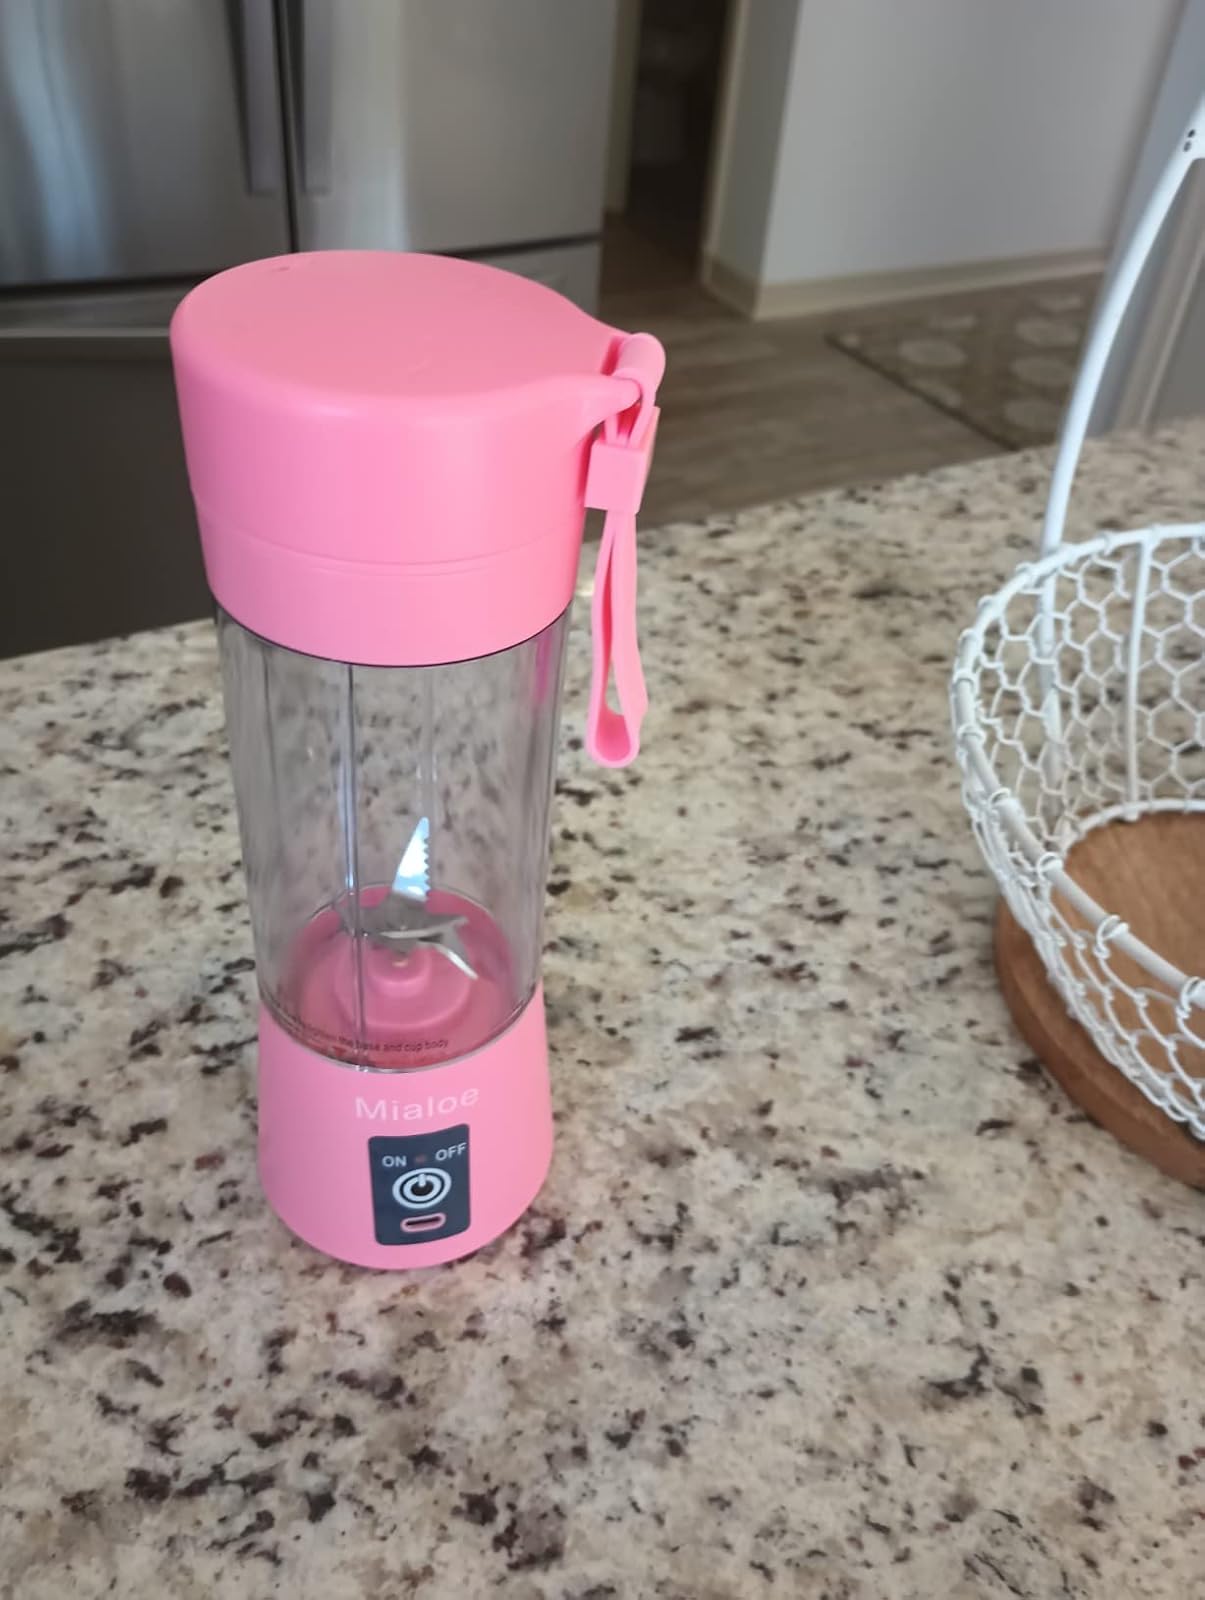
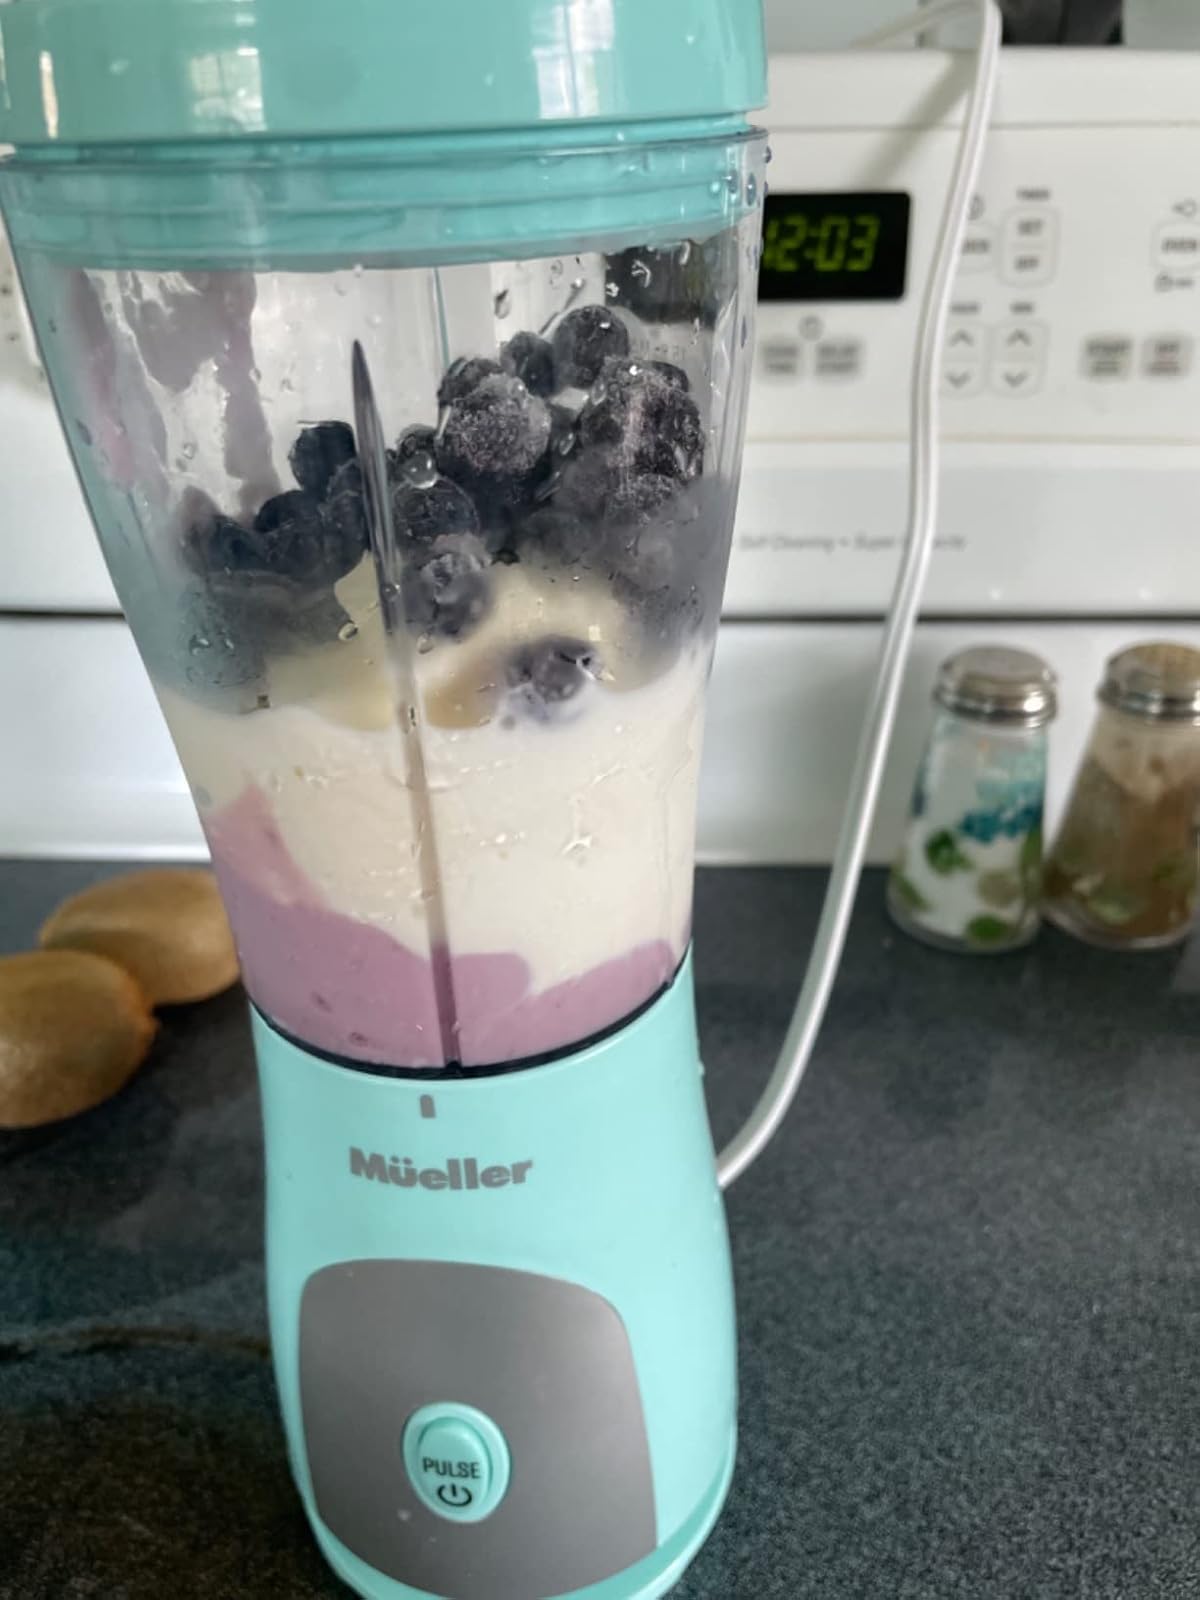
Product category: items_blender
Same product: no